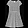
Label: Dress